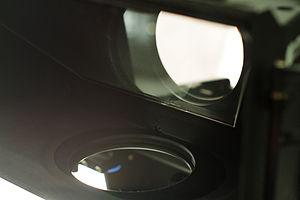
Mirroir semi-réfléchissant de caméra 3D. Il permet d'envoyer l'image sur les 2 caméras utilisées.
Un miroir semi-réfléchissant est un type de miroir dont la particularité est de ne réfléchir qu'une partie de la lumière qu'il reçoit, et de laisser passer l'autre partie. En d'autres termes, il sépare un rayon incident en deux flux lumineux, l'un réfléchi, l'autre réfracté.